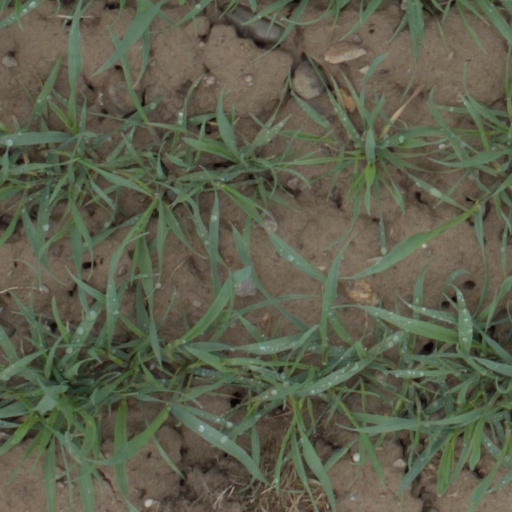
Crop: wheat